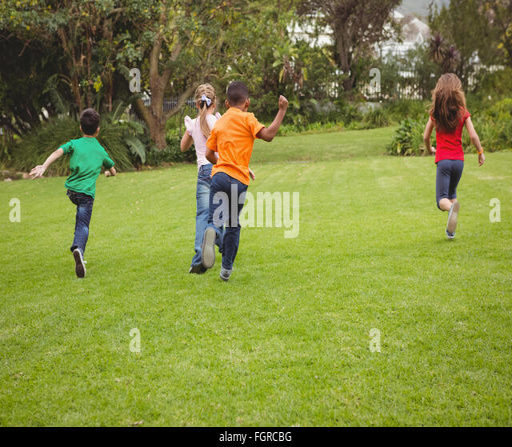
happy kids running across the grass